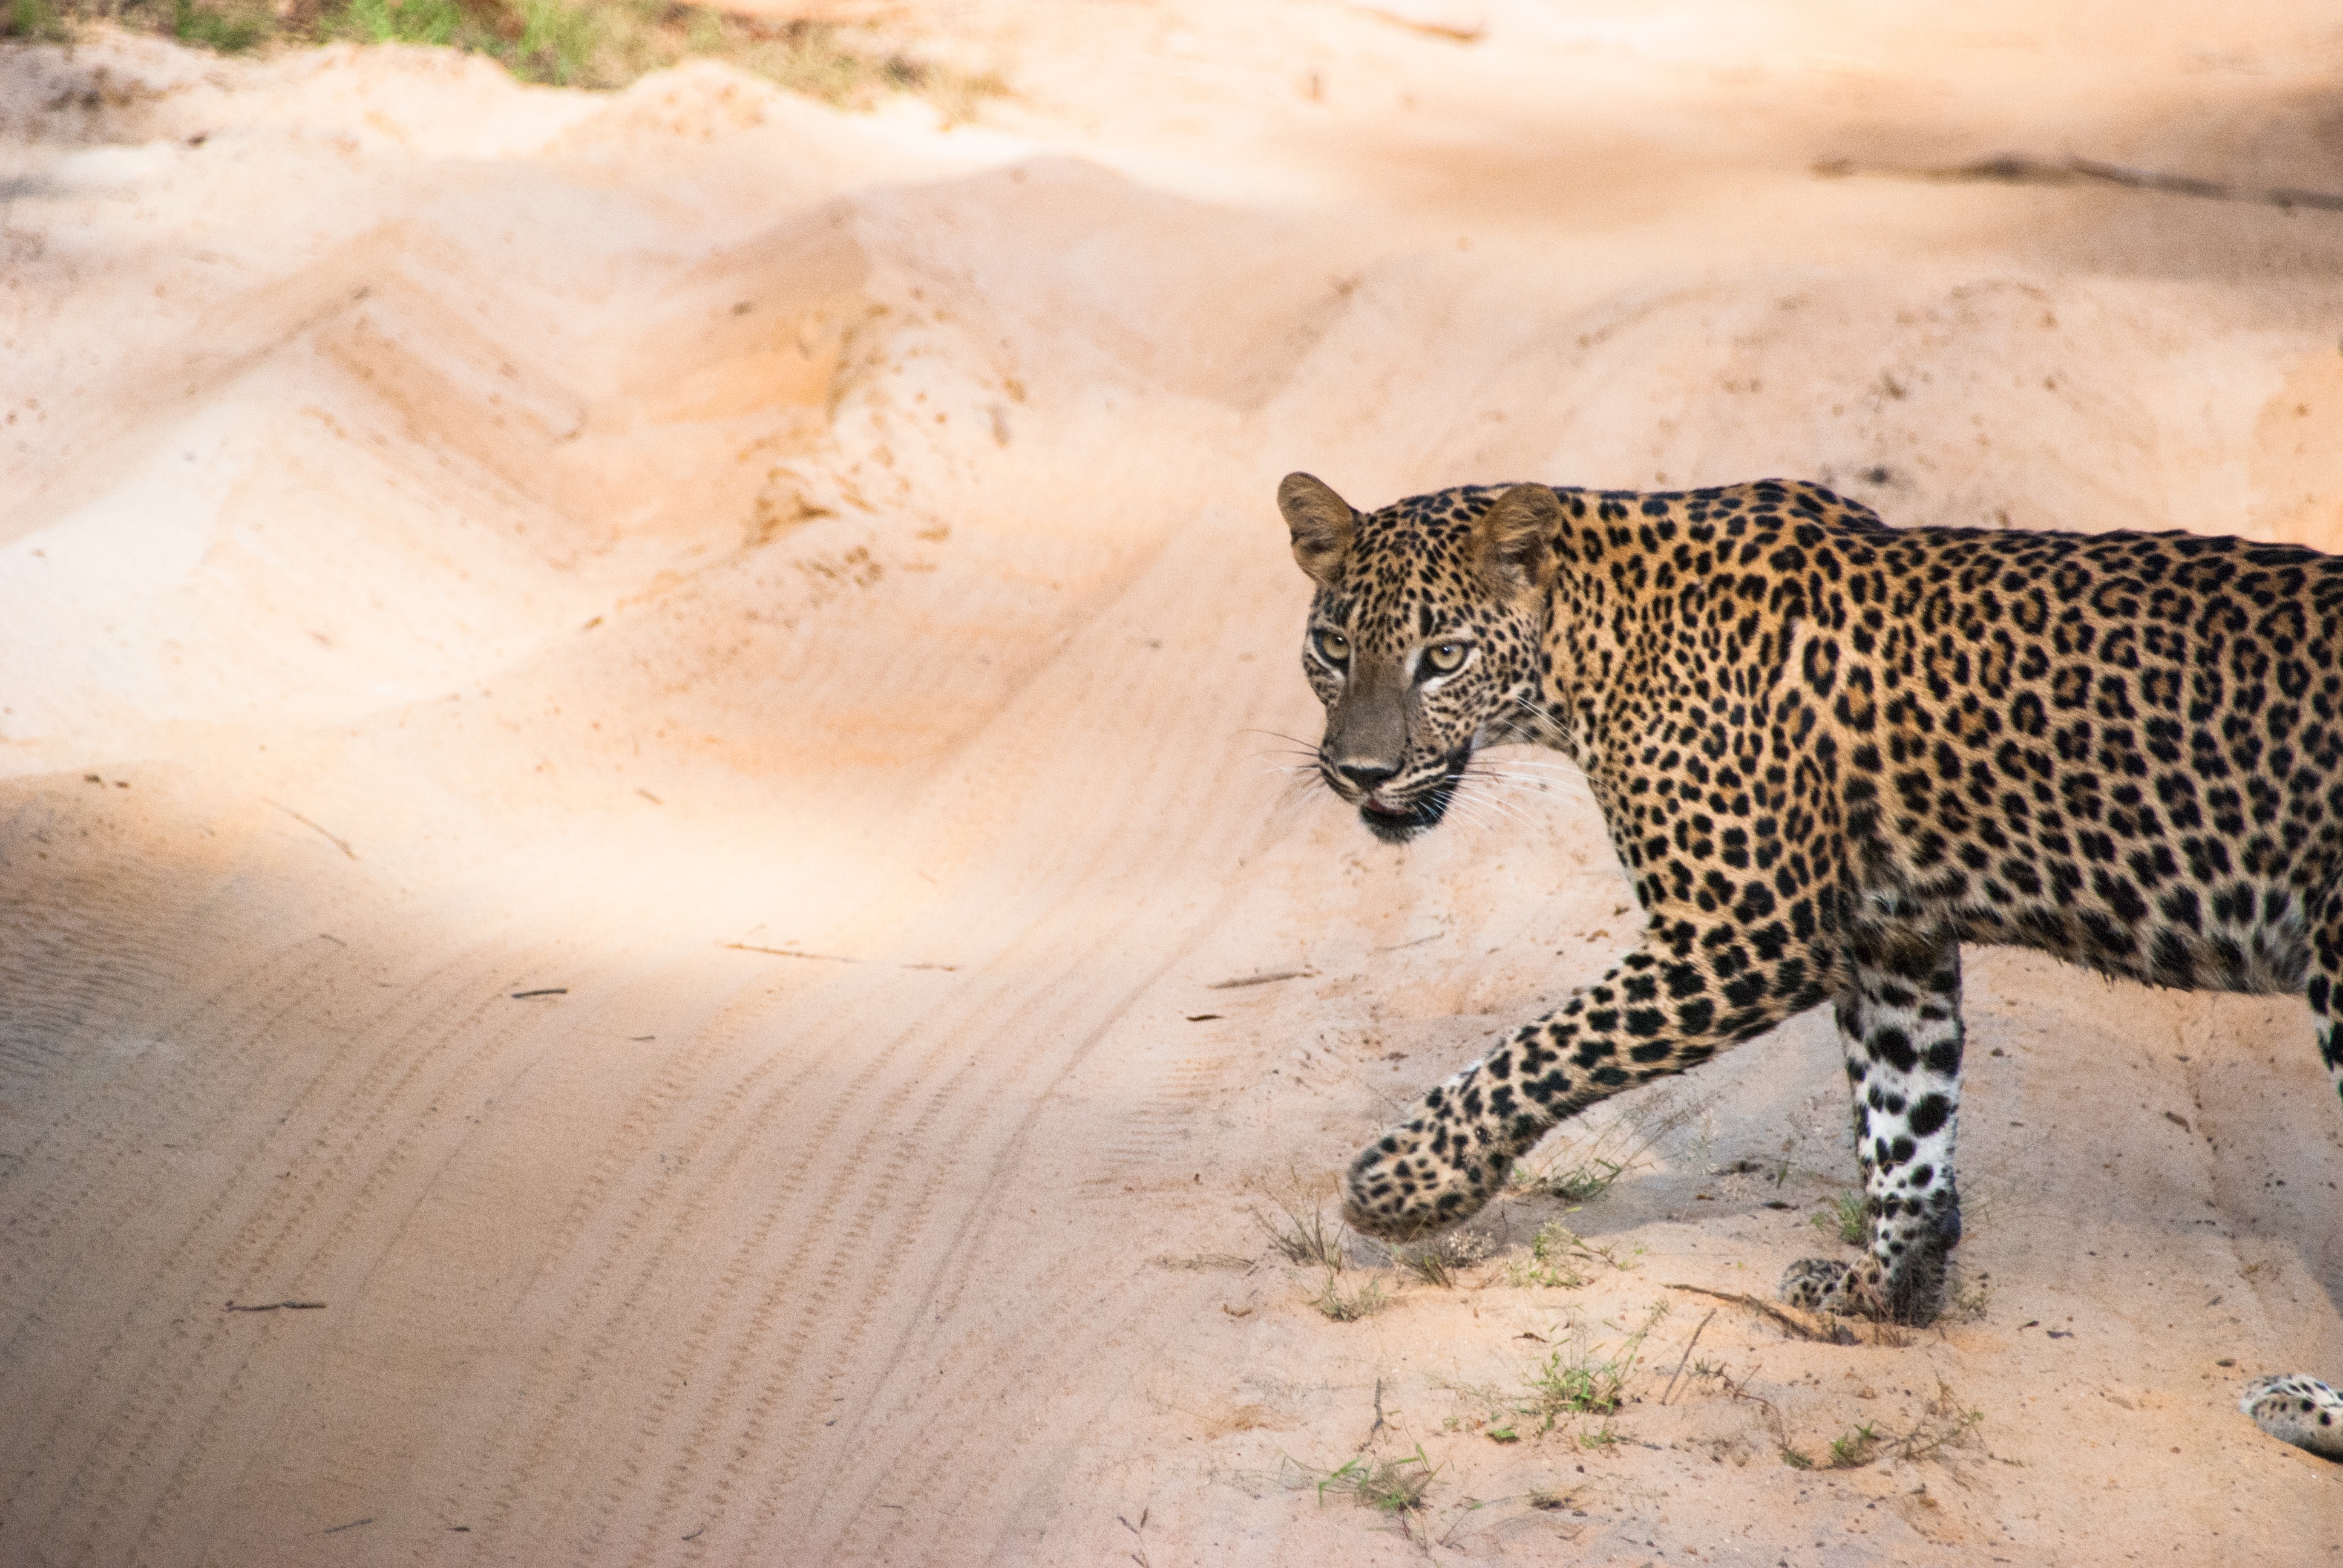
wildlife, mammal, fauna, leopard, vertebrate, jaguar, big cats, cat like mammal